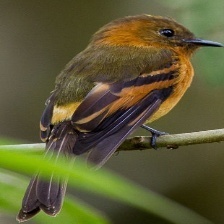
Species: CINNAMON FLYCATCHER
Scientific name: PYRRHOMYIAS CINNAMOMEUS